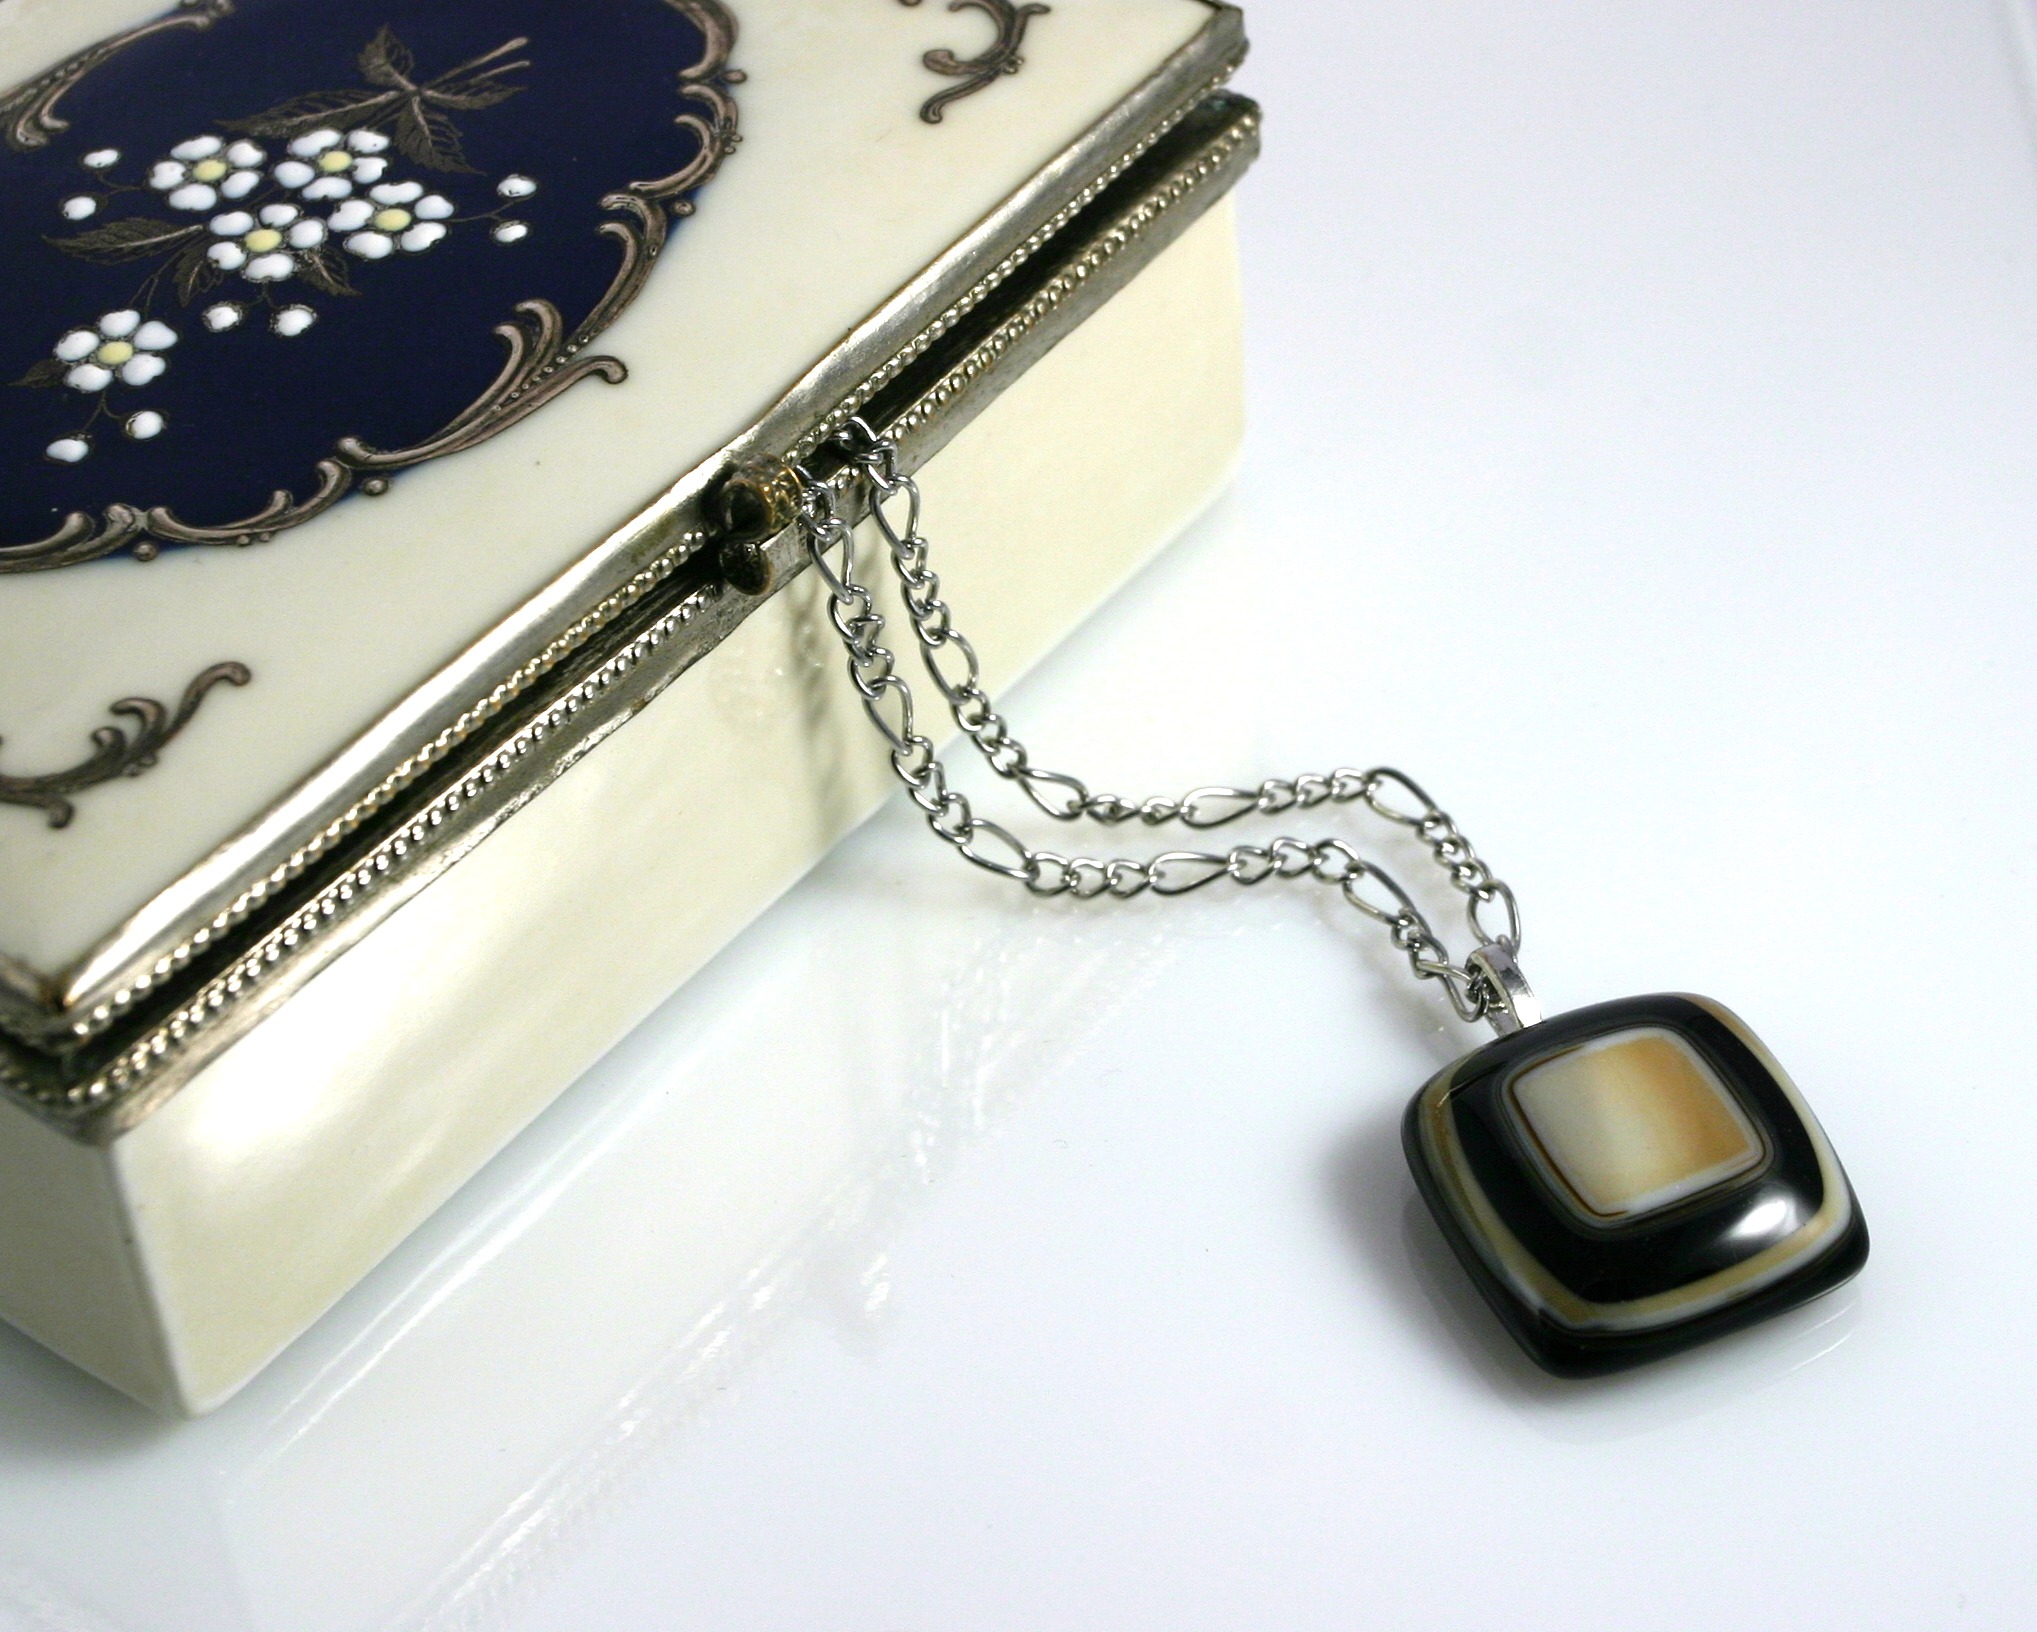
hand, vintage, chain, glass, fashion, box, jewelry, necklace, keychain, jewellery, luxury, women, jewelry box, elegant, accessory, pendant, buckle, locket, fashion accessory, fused glass